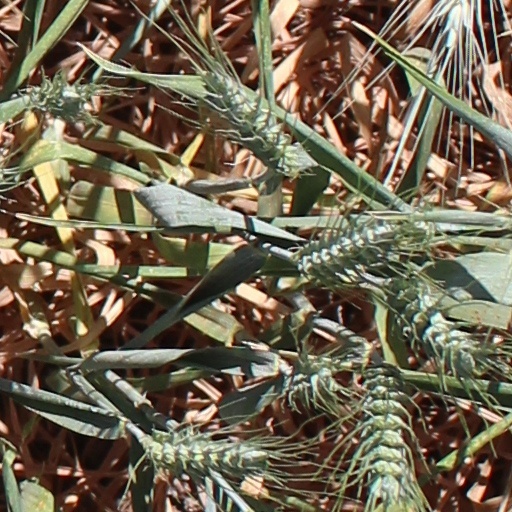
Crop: wheat